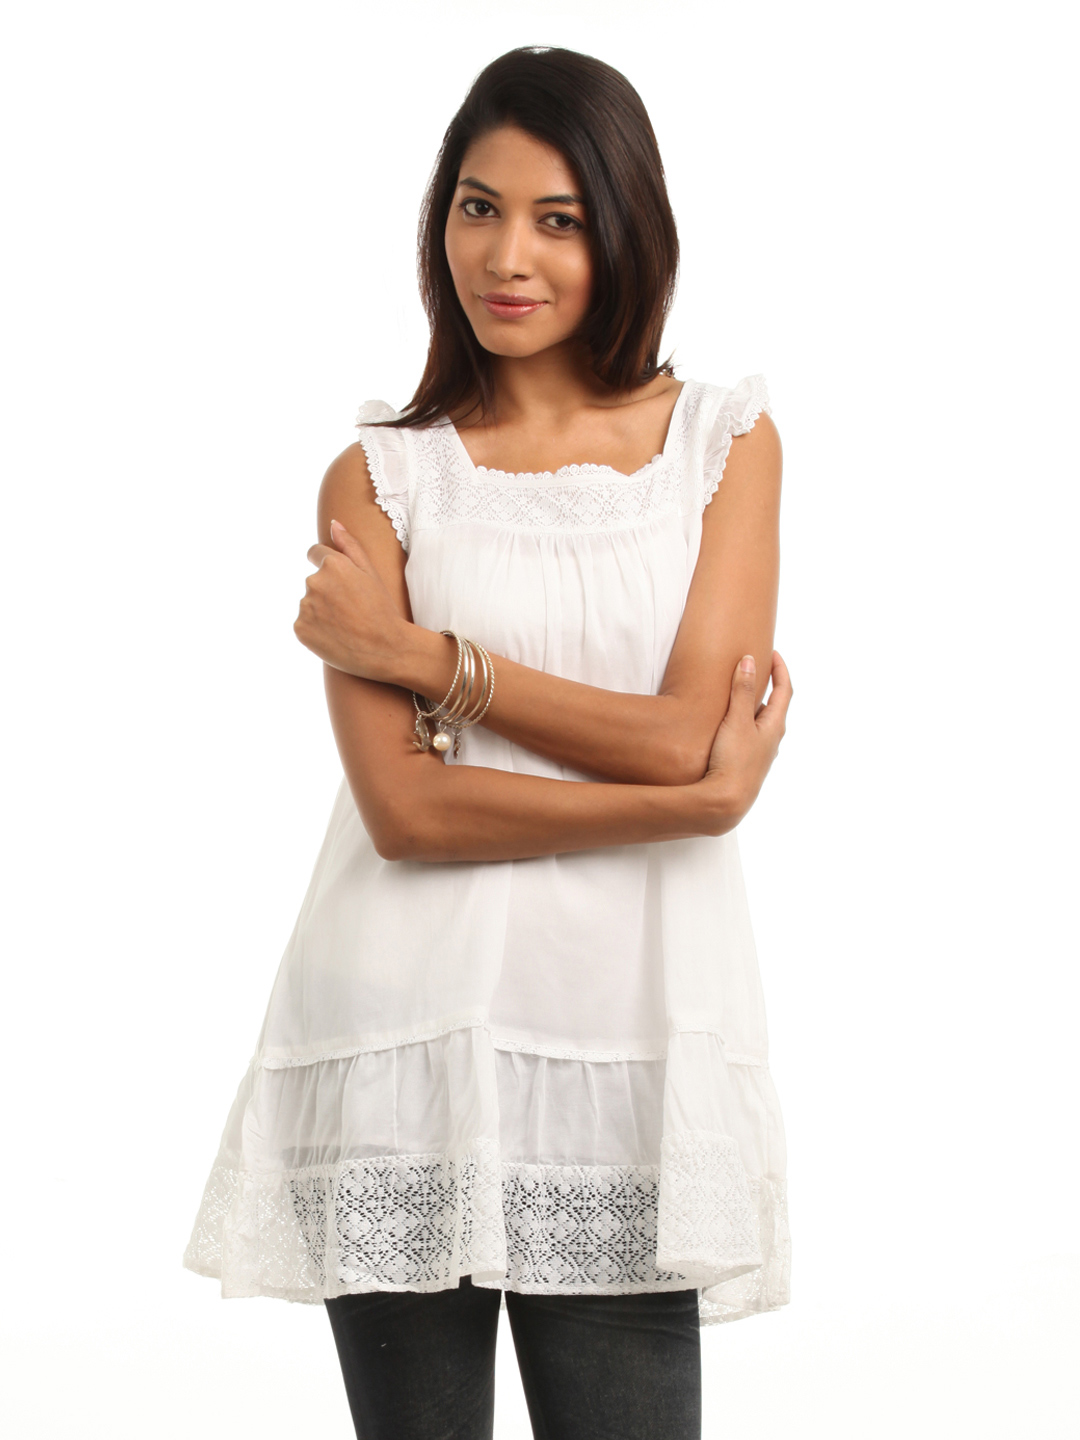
Mineral Women White Tunic
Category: Apparel / Topwear / Tunics
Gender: Women
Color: White
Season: Summer 2012
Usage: Casual